Mike Flood (politician)

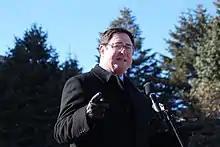
Flood speaking at the Walk for Life in Lincoln, Nebraska in January 2022

In 2004, Flood ran for a seat in the Nebraska Legislature, representing the 19th legislative district, which was coterminous with Madison County and included Norfolk. The incumbent, Gene Tyson, was retiring; Flood ran unopposed for the seat. In 2010, he was named to "Time"'s "40 Under 40" list as one of the rising stars in American politics. During his first stint in the Nebraska Legislature, Flood introduced and successfully passed the Pain-Capable Unborn Child Protection Act, the nation's first 20-week abortion ban. During a special legislative session in 2011, he successfully brokered a compromise that rerouted the Keystone XL pipeline.